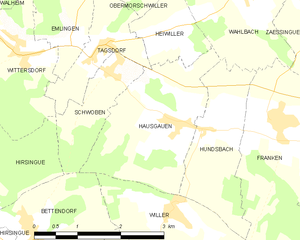
Carte des communes françaises